Hooton railway station

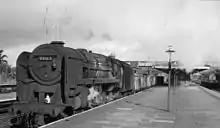
The station in 1965 with an Up empties train

There was a cattle mart opposite the station, in use until the 1960s, with railway access parallel to the bay platform, then numbered Platform 1. Milk trains bound for the Black Country, Birmingham and London along the Great Western Main Line were assembled each evening on the then extensive sidings, and there was an extensive traffic of live cattle. Mr Parton of the Station Garage provided a taxi service with two luxurious black Packard limousines. Nowadays commercial premises occupy the site of the garage and the mart.